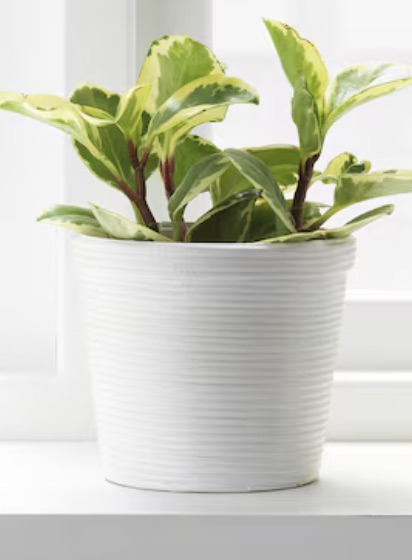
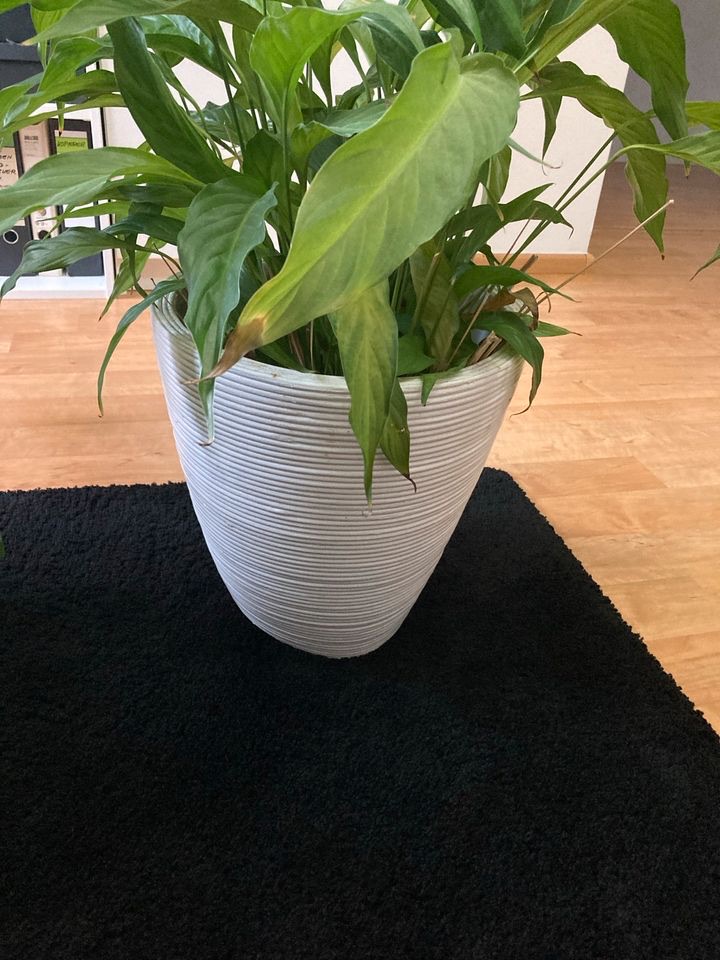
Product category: misc
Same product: yes